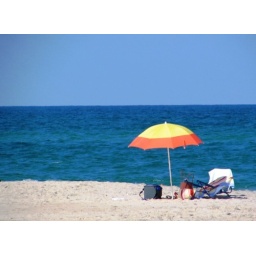
I don't know who this belonged to, but I like the orange and yellow against the sea.